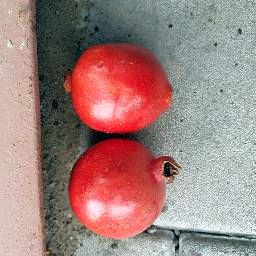
Fruit: Pomegranate
Quality: Good